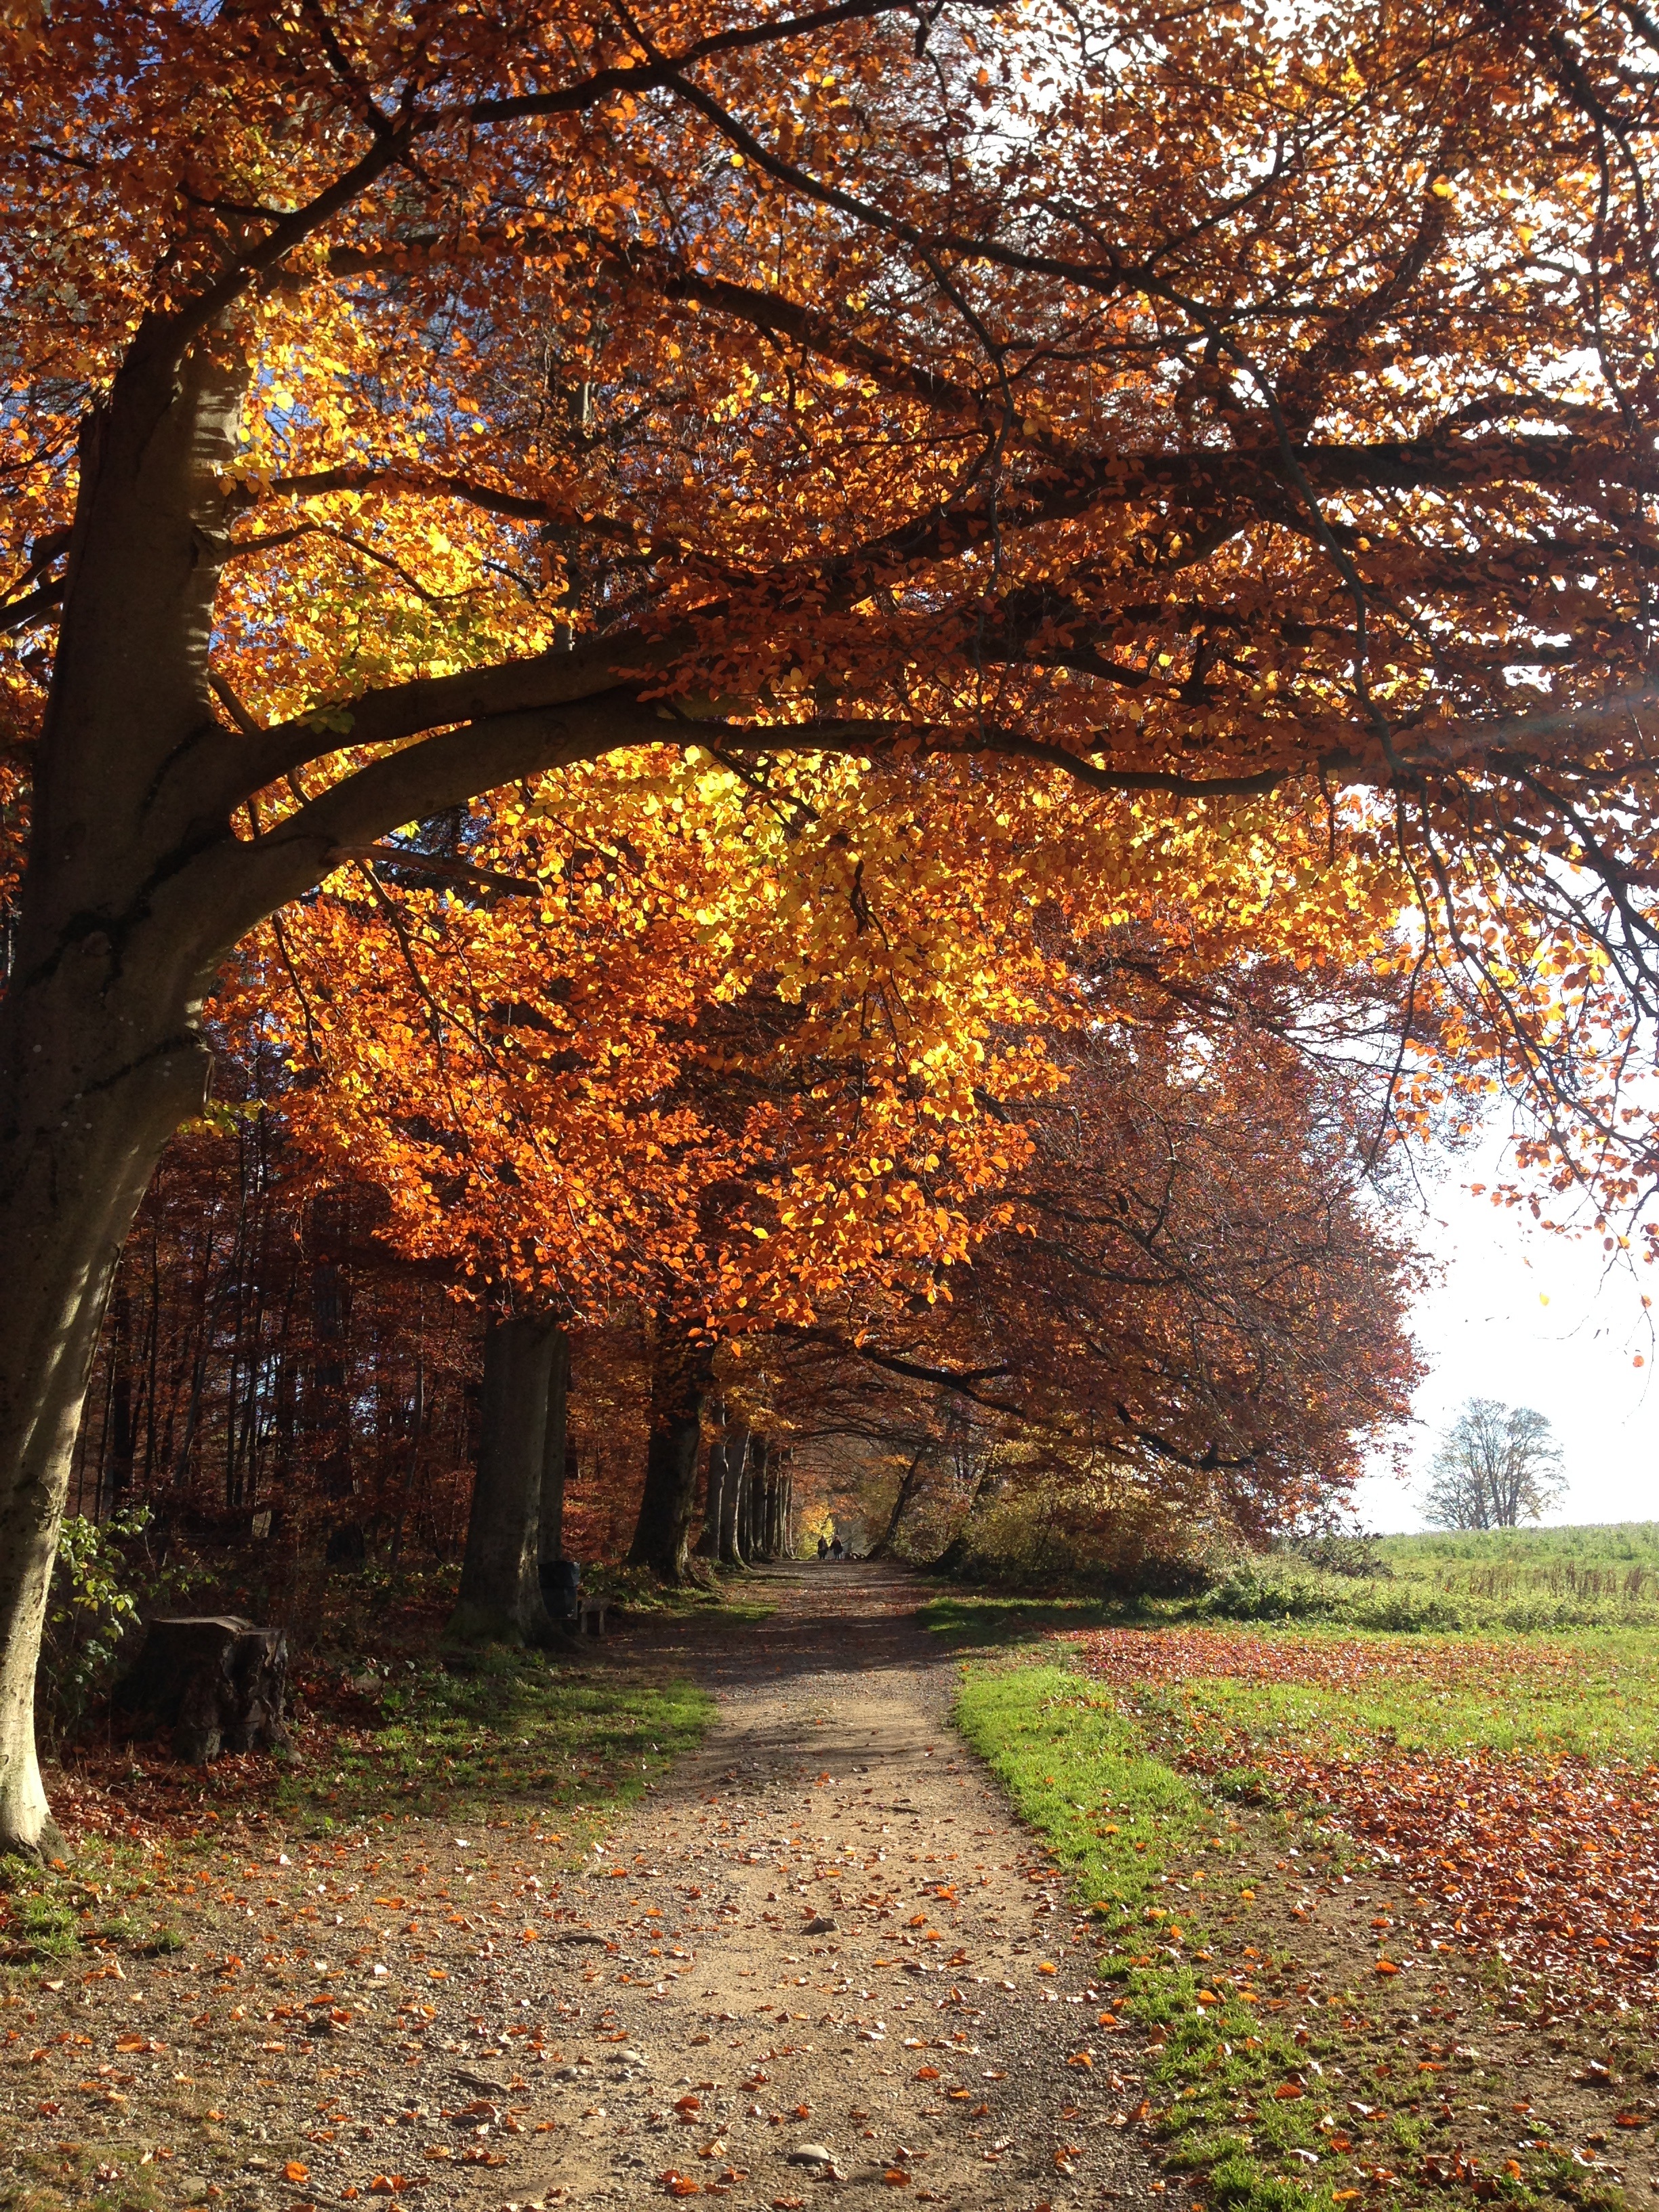
tree, forest, branch, light, plant, sunlight, leaf, autumn, season, deciduous, switzerland, grove, woodland, away, maidenhair tree, woody plant